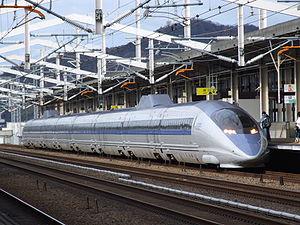
Les Shinkansen série 500 sont des rames automotrices électriques à grande vitesse appartenant à la JR West exclusivement et exploitées sur les lignes Shinkansen Tōkaidō/Sanyō au Japon.